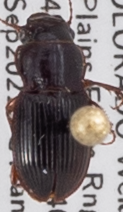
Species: Cratacanthus dubius
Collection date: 2021-09-15
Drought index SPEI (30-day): -0.83
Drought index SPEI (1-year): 0.142
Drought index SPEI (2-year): -0.71